Cokotherium

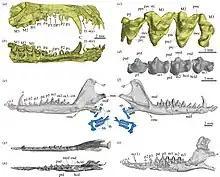
CT-scanned 3D models of the upper (a-c) and lower (d-i) jaws and teeth

The incisors, though conical and procumbent like other Early Cretaceous eutherians, are reduced in number; there are 4 in the upper jaw and 3 in the lower. Both the upper and lower canines are single-rooted, similar to metatherians (marsupial-line therians). Like most Mesozoic eutherians, "Cokotherium" has 5 premolars and 3 molars in both the upper and lower jaw. Similar to Late Cretaceous taxa, the last upper premolar is "molarized", with three roots and swollen cusps akin to the succeeding molars. Conversely, the protocone of the last upper premolar is much smaller than in the molars, and the last lower premolar lacks any molar-like specializations. The tribosphenic molars are simpler than in most Late Cretaceous eutherians. The upper molars have few additional protuberances or ridges beyond the three main cusps (protocone, paracone, and metacone). Likewise, the lower molars have a stout trigonid region (with three cusps: the protoconid > metaconid > paraconid) and an expansive talonid region (with two cusps: an entoconid and hypoconulid).